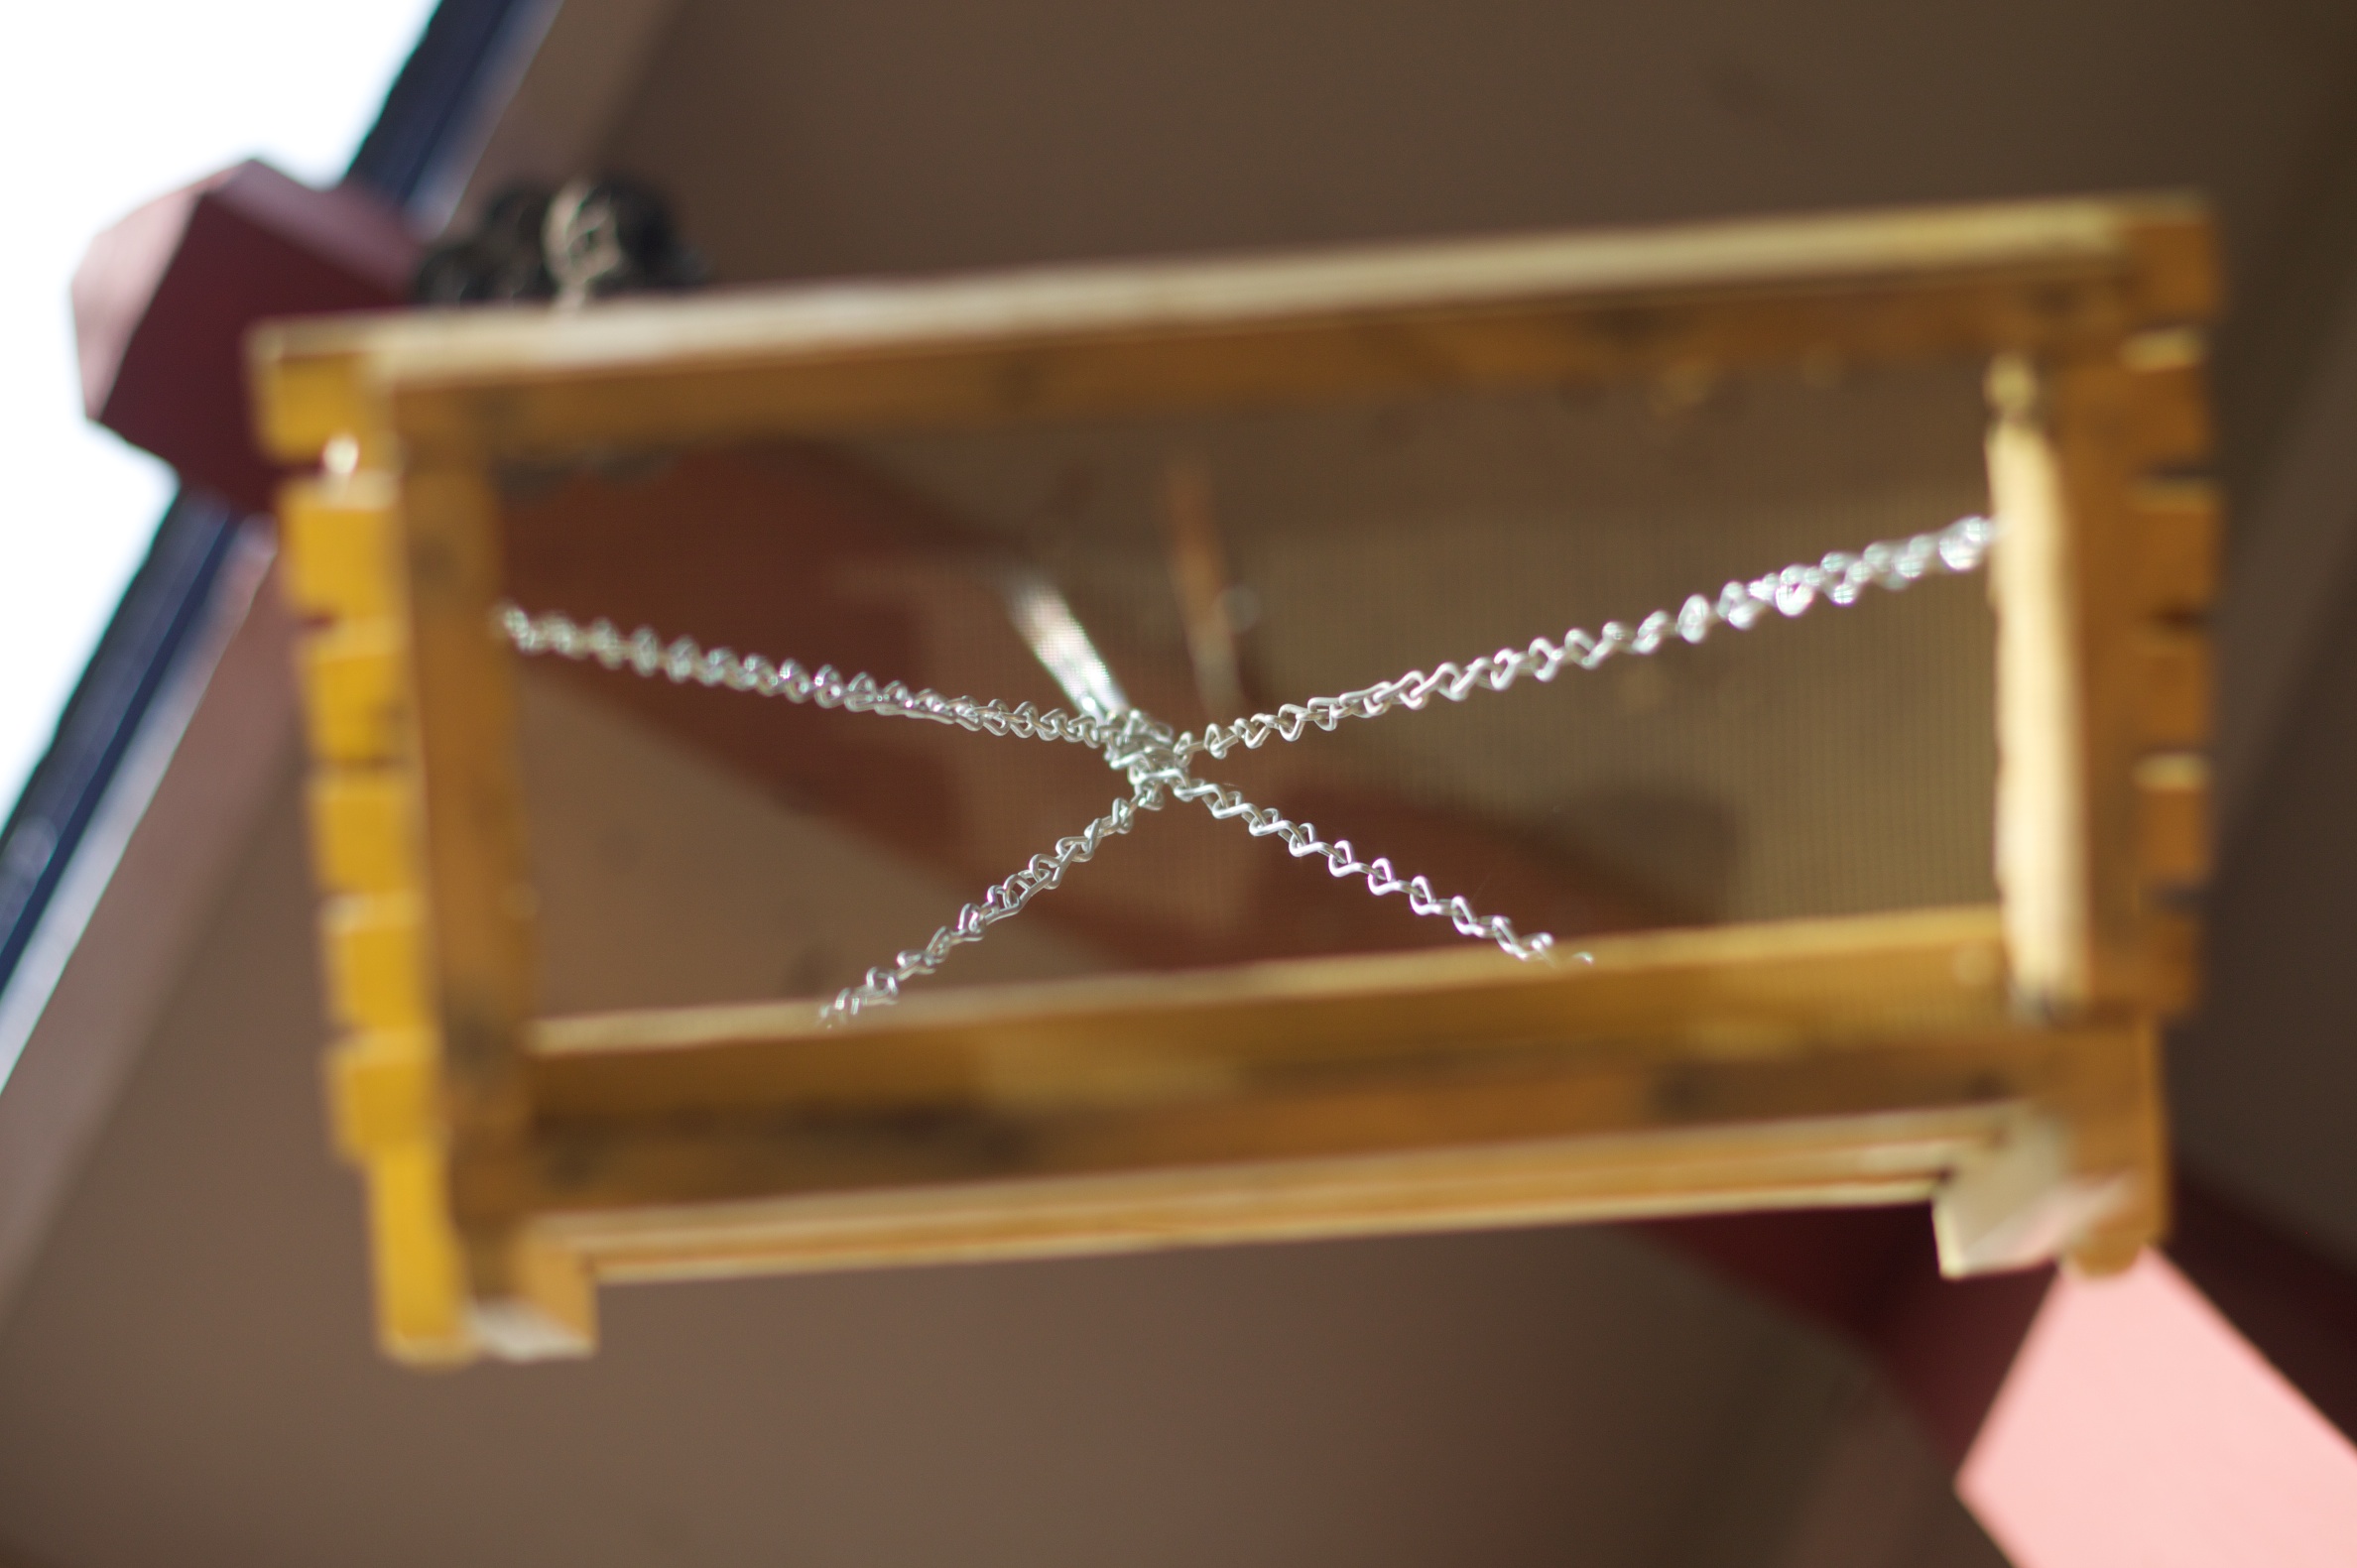
table, wood, furniture, strawberry, arizona, product, art, dailyshoot